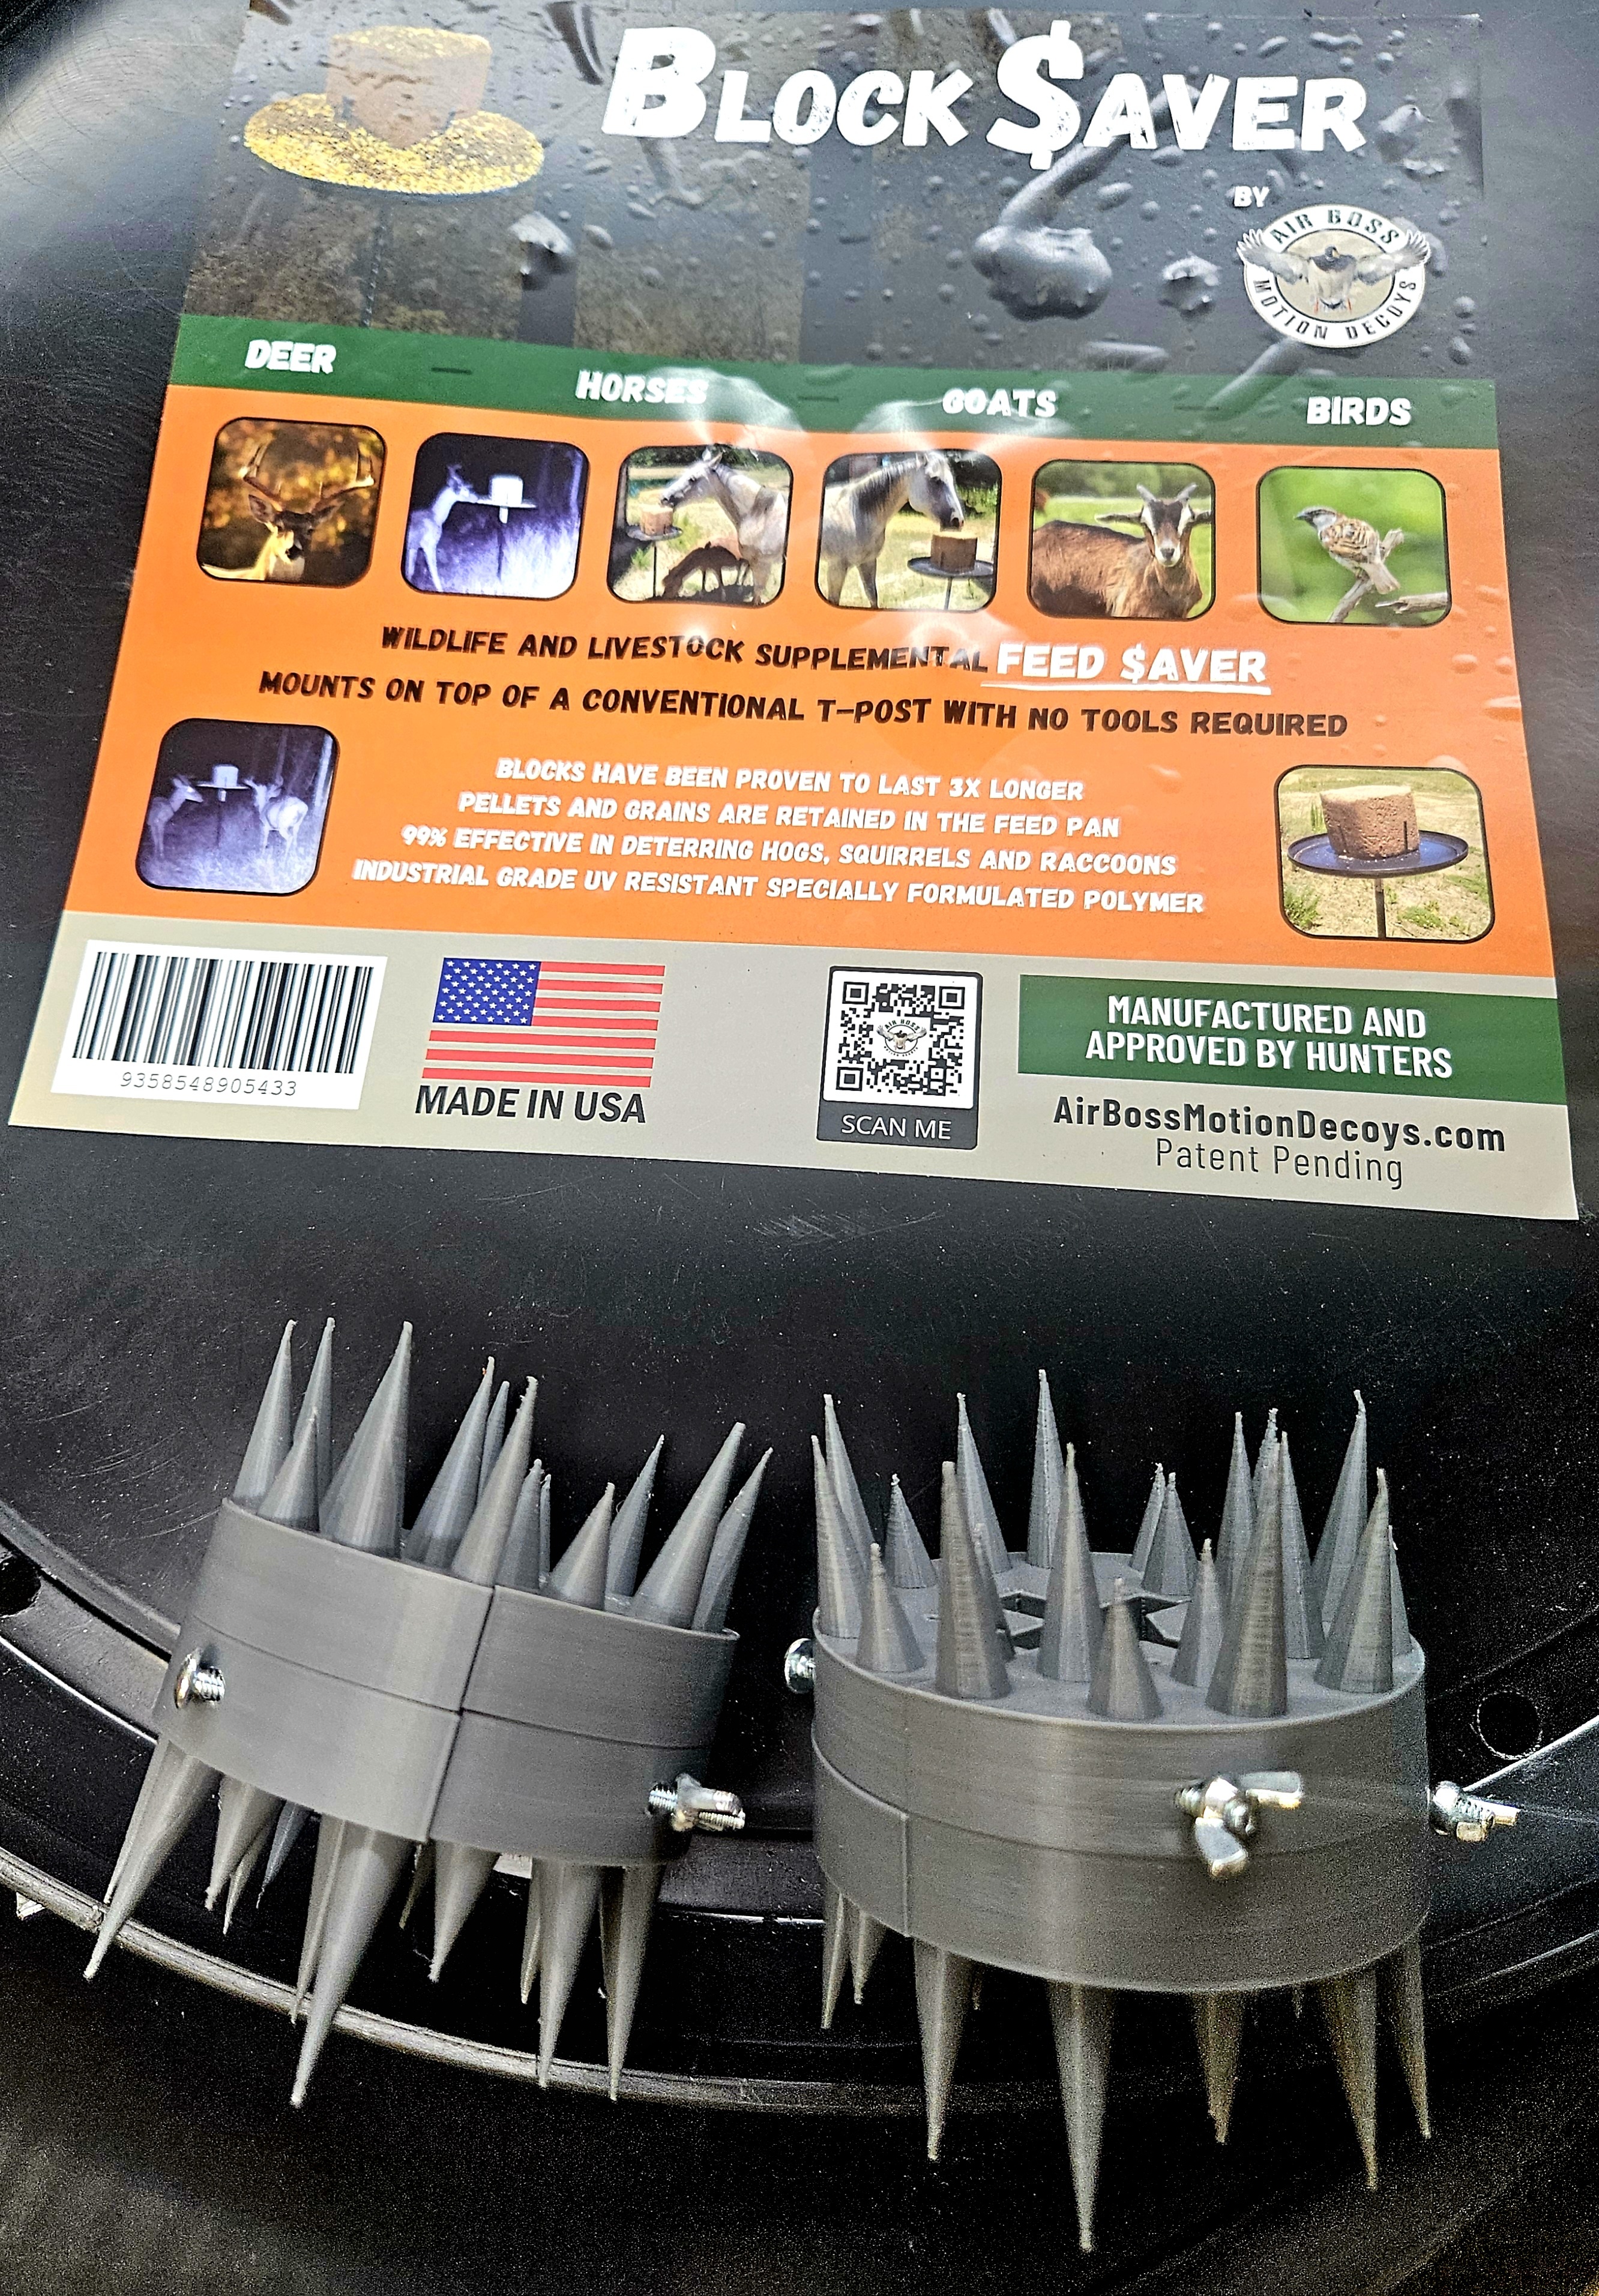
Coon Claw by AirBoss
Stop those pesky Coons and Squirrels from climbing your T-Post mounted Feeders. Extends the life of your Feed block Quit feeding on the ground and quit feeding those COONS! Easy to mount, adjust the height to the most effective level. Multiple positions proven to be effective. Works GREAT when you are using the Block Saver Feeder. Sold as a PACK of 4 individual CLAWS (2 Pair)
Brand: Air Boss Motion Decoys
Category: Home & Garden > Decor > Bird & Wildlife House Accessories > Predator Guards